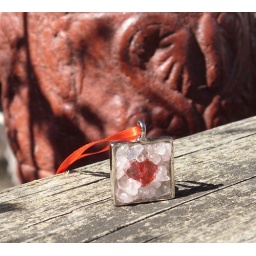
Rose quartz and red glass chips. *Designed &amp;amp; Created by Erin